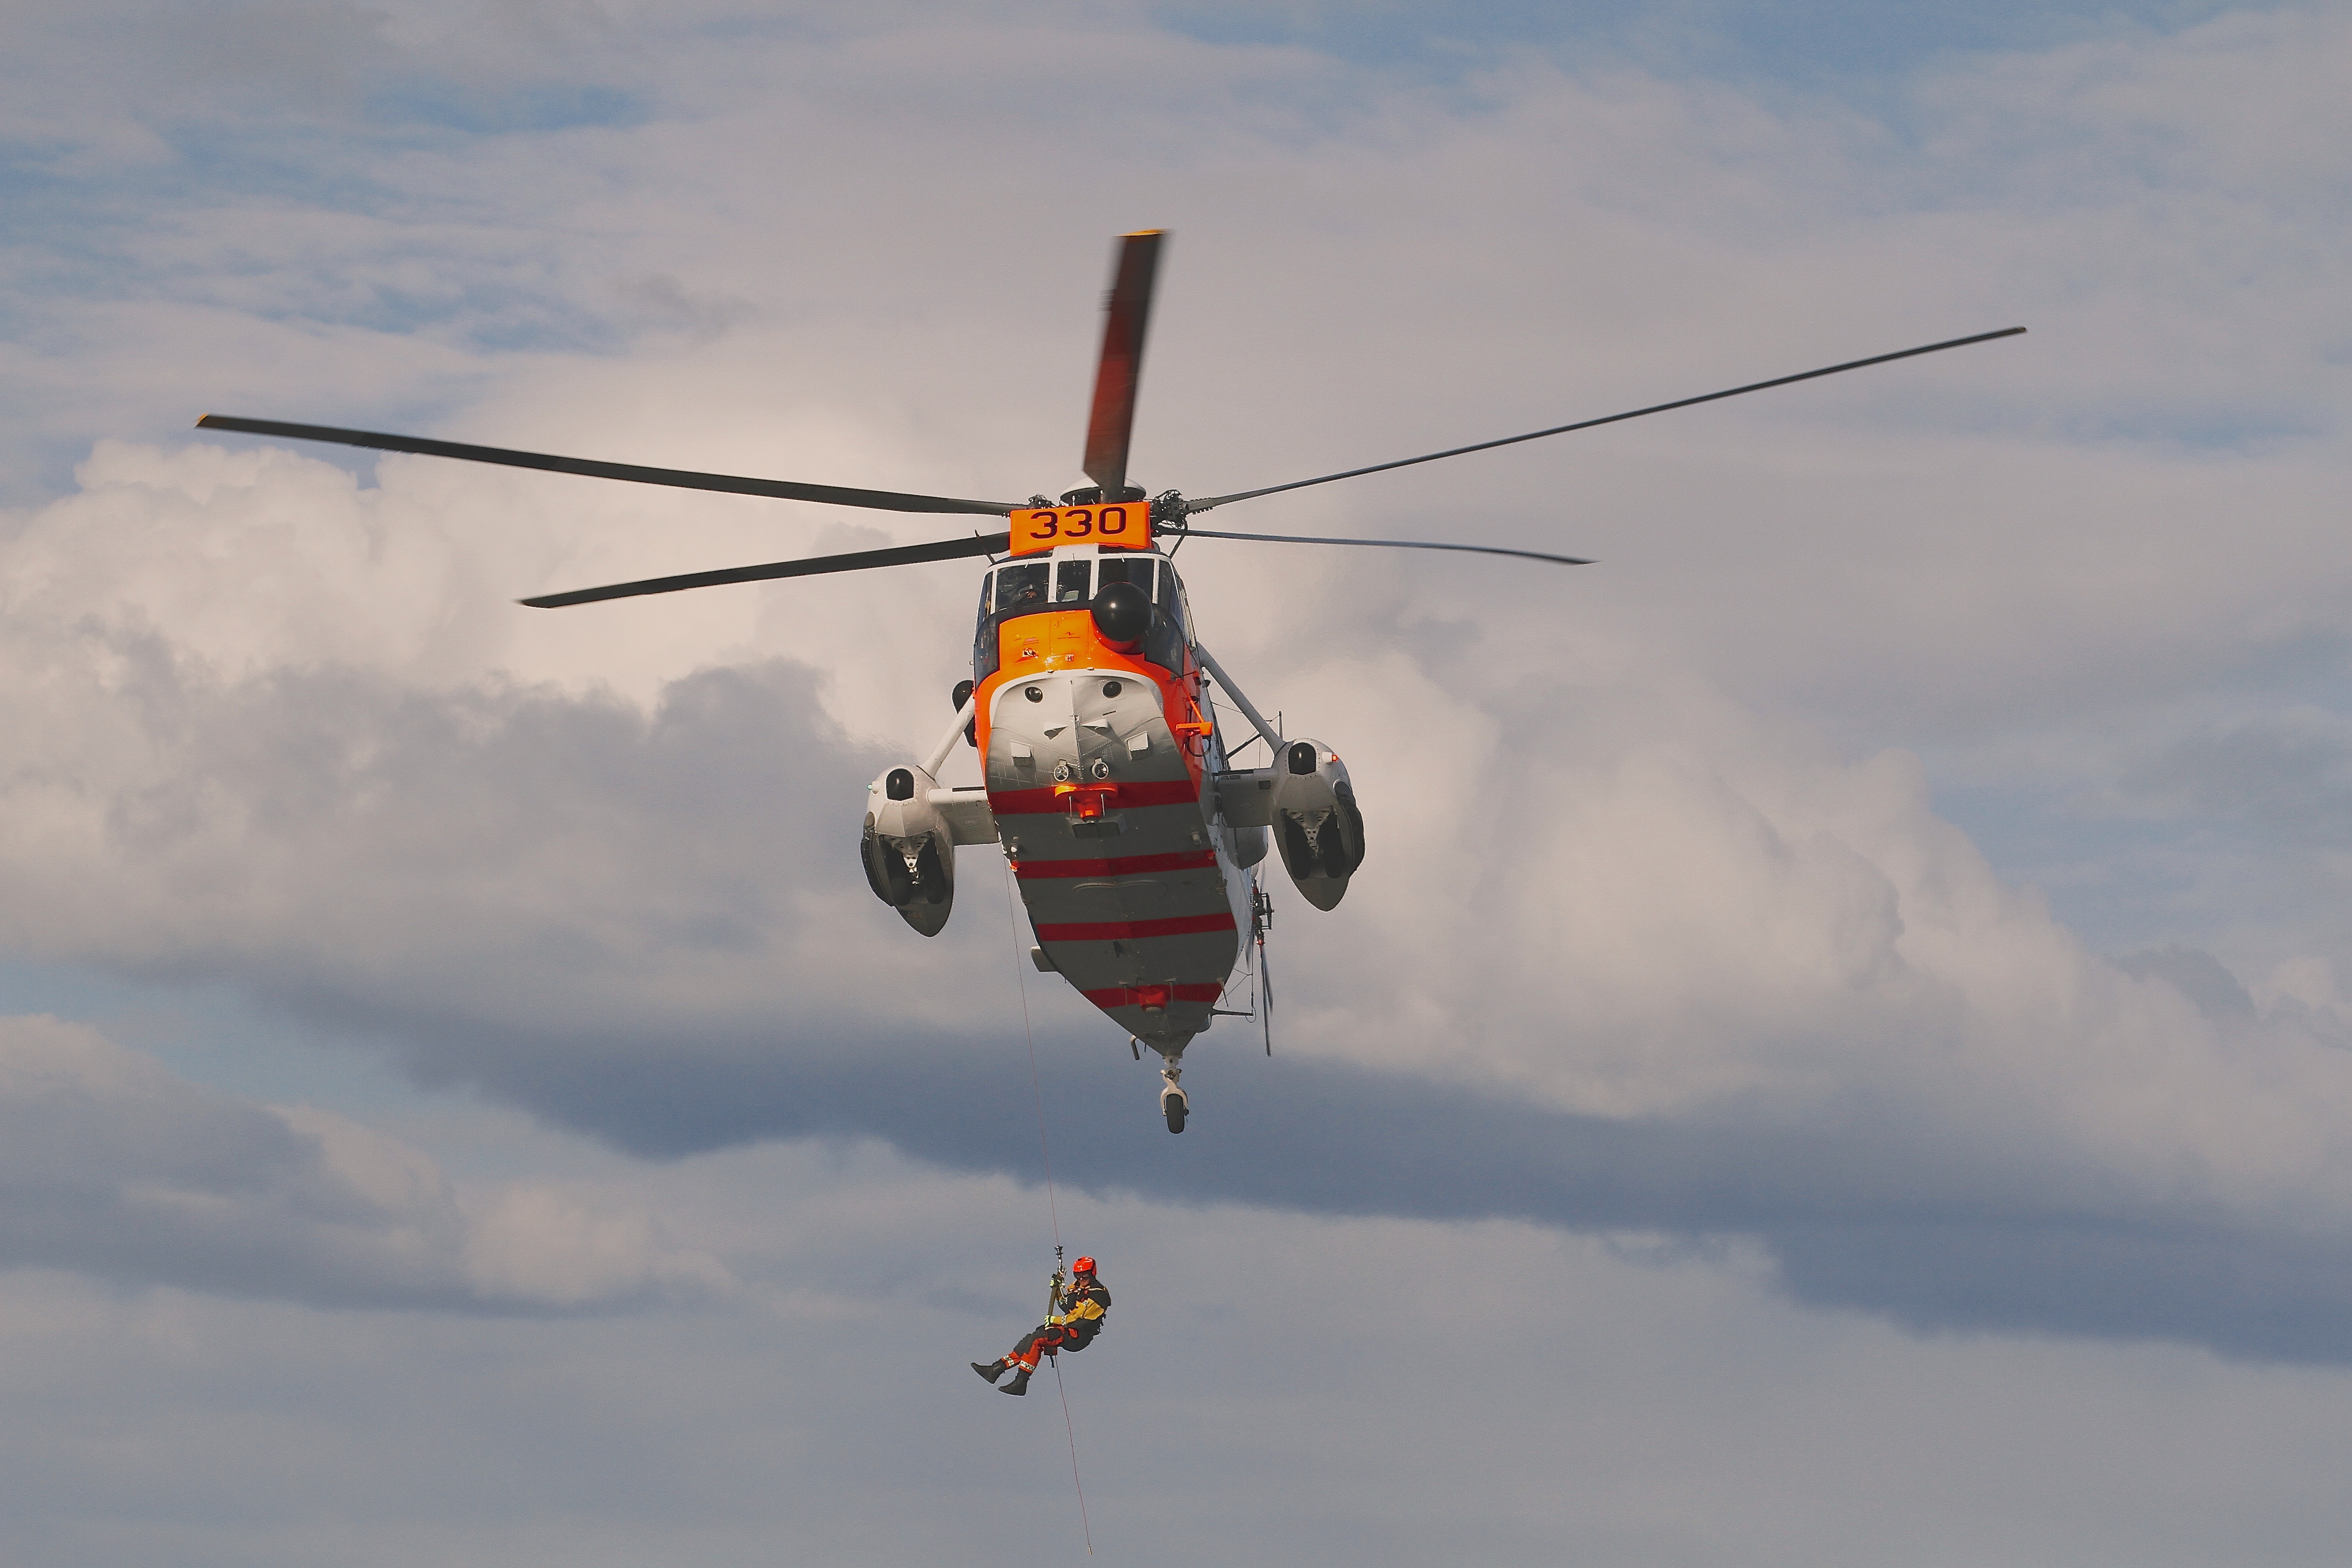
sky, aircraft, vehicle, aviation, flight, helicopter, rescue, rotorcraft, air force, sea king, rescue helicopter, atmosphere of earth, helicopter rotor, military helicopter